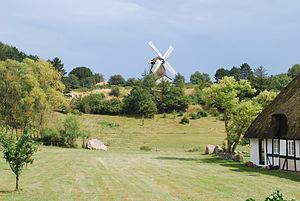
Ærø / Kultur
Vester Mølle
Ærø er en 88 km² stor moræneø som ligger ved den sydlige indgang til Lillebælt og er omgivet af Fyn mod nord, Langeland mod øst, Slesvig-Holsten mod syd og Als mod vest. Ærø er en af Danmarks mindste ø-kommuner. Her bor cirka 5.956 mennesker.